Vitantonio Liuzzi

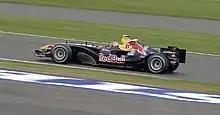
Liuzzi driving the third Red Bull Racing car during practice for the 2005 British Grand Prix

Initially it seemed that he might be given the seat along with David Coulthard, but Red Bull chose Christian Klien, leaving Liuzzi as the test driver. Despite good performances by Klien in the first three races, Red Bull abided by an agreement they made before the season that both he and Klien would be able to race. Liuzzi would replace Klien for the San Marino, Spanish and Monaco Grands Prix. Liuzzi scored his maiden point on his debut after both BAR drivers were disqualified at San Marino. Following the Spanish Grand Prix and Monaco, he was given one more race at the European Grand Prix, before his seat was returned to Klien for the Canadian Grand Prix.